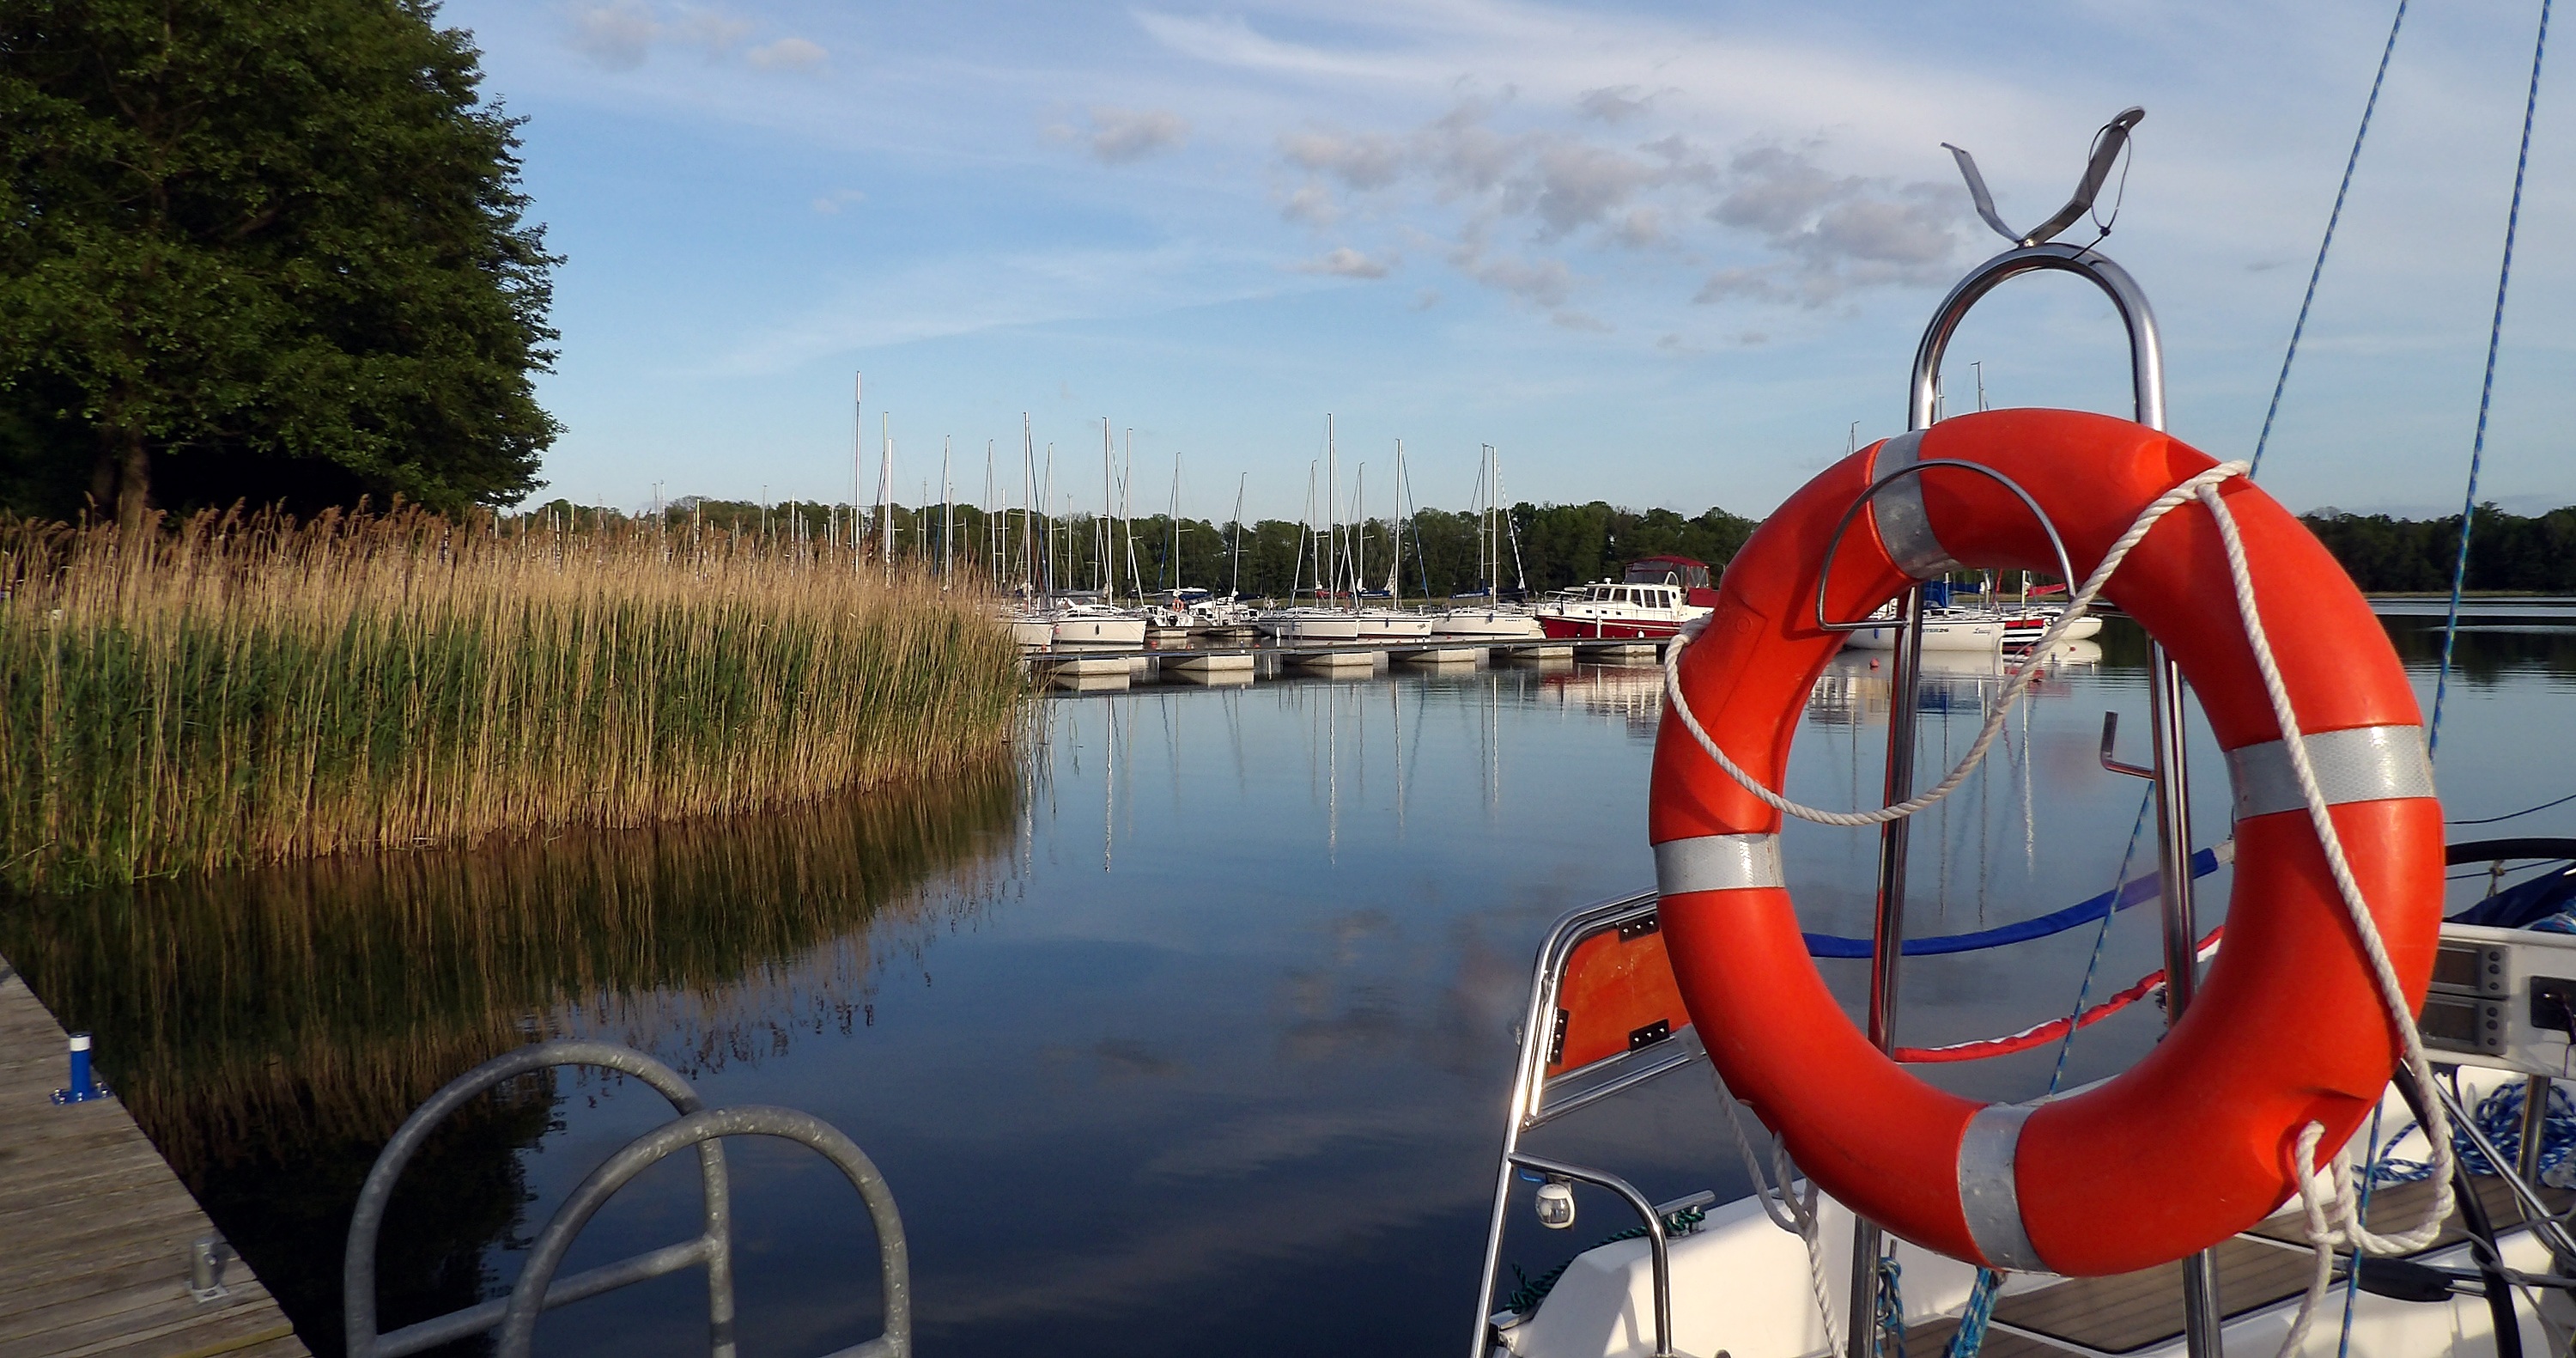
water, boat, lake, ship, spring, vehicle, mast, yacht, marina, waterway, surface, boating, poland, watercraft, sailing boat, mazury, watercraft rowing